Eucrenonaspides

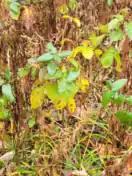
Plants included in diet

"Eucrenonaspides oinotheke" eat plant and animal materials and are thus considered omnivores. They search constantly for food, chewing on large pieces of plants or scraping the surfaces of pebbles with its mouth. The streams that "Eucrenonaspides oinotheke" live in play a large role in their diet. This is because the macro-habitat transports the food supply. The food sources transported by streams include plant detritus such as wood and leaf litter, and accidental species.